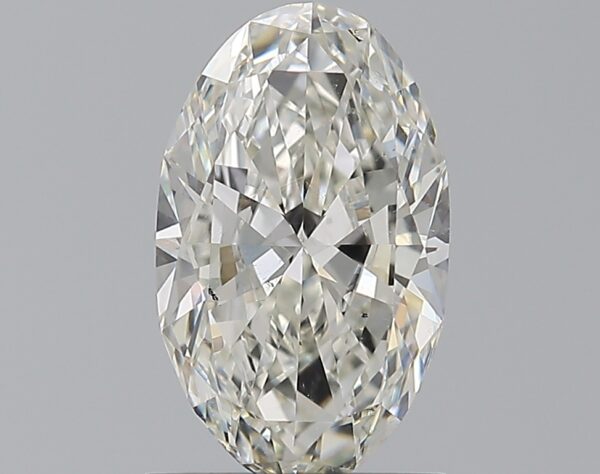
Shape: oval
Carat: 1.2
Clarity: SI1
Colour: I
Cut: VG
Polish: EX
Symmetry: VG
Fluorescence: F
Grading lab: GIA
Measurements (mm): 9.4 x 5.71 x 3.25